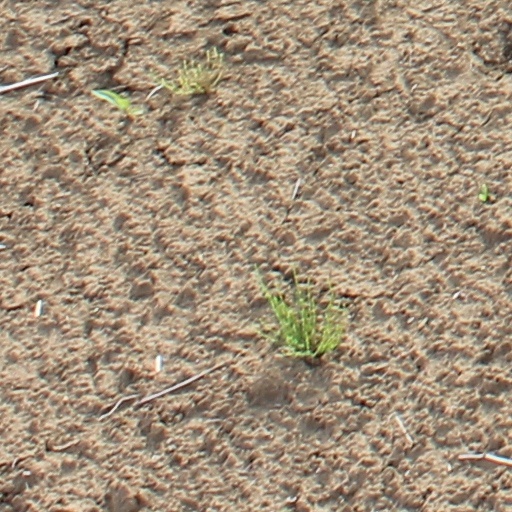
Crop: wheat